Henare Tomoana

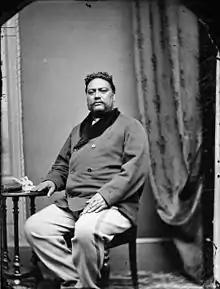
Portrait of Tomoana by Samuel Carnell, 1873.

The rapid sale of Māori land in Hawke's Bay led to the emergence of "the Hawke's Bay repudiation movement". The movement was an attempt to dispute the legitimacy of past land sales that, even at the time, had been criticised as unscrupulous. At a meeting at Pakowhai in July 1872 Tomoana proposed that all land grievances should be taken to Wellington to be heard in the Native Land Court, while Karaitiana Takamoana called for a commission of inquiry.